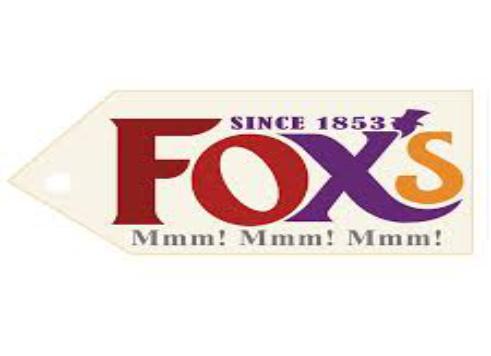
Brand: Fox's Biscuits
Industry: Food